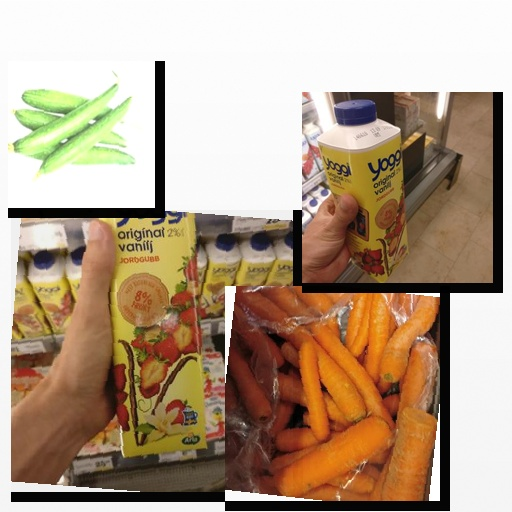
Food items: strawberry_yogurt, carrot, sponge_gourd, strawberry_yoghurt